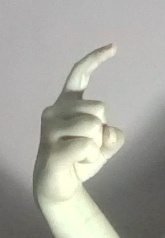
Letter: ra